Zhongxiang

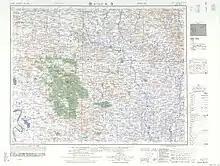
Map including Zhongxiang (labeled as CHUNG-HSIANG (ANLU) ) (1953)

Zhongxiang, with a total land area of , is situated in the central part of Hubei. It lies at the north of Jianghan Plain, and the middle reaches of the Han River, with latitude ranging from 30° 42' to 31° 36' N and longitude 112° 07' to 113° 00' E, and a maximum north-south extent of and east-west width of . The urban area is at above sea level. After the building of the Three Gorges Dam a number of people from the Gaoyang area moved to the area around Zhongxiang. It borders Suizhou to the northeast, Jingshan County to the east, Tianmen to the south, the two districts (urban area) of Jingmen to the west, and Yicheng to the northwest.